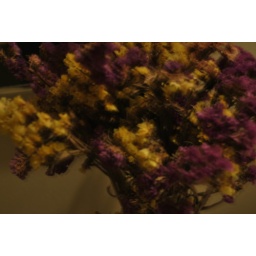
01.04.2010 - Dried flowers in a vase at my grandparents' house in Milwaukee.